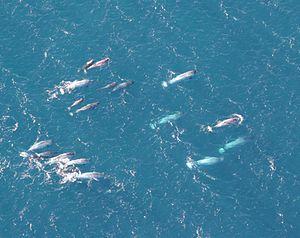
Le narval ou licorne des mers est une espèce de cétacés de la famille des Monodontidae vivant dans l'océan Arctique. Le mâle possède une unique défense torsadée, issue de l'incisive supérieure gauche, qui peut mesurer jusqu'à 3 mètres de long. L'animal lui-même a une longueur de 4 à 5 mètres.
Sermilik — ou, en danois : Egede og Rothes Fjord — est un fjord situé dans le Sud-Est du Groenland. Il fait partie de la municipalité de Sermersooq. Recouvrant une surface totale de 1 103 km², Sermilik est le plus vaste fjord du Sud-Est du Groenland.